Inokashira-kōen Station

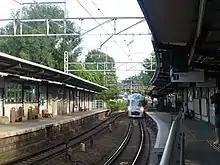
View of the platforms, July 2016

The station has two opposing ground-level side platforms serving two tracks. The station building is located on the side of the Kichijoji-bound platform, and connected to the Shibuya-bound platform by an underground passageway.